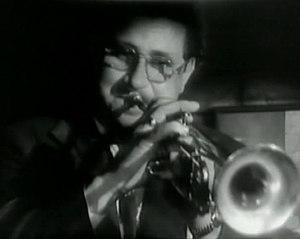
The Fabulous Dorseys est un film américain réalisé par Alfred E. Green, sorti en 1947.
Ziggy Elman est un trompettiste de jazz américain né le 26 mai 1914 à Philadelphie et décédé le 26 juin 1968 à Van Nuys.